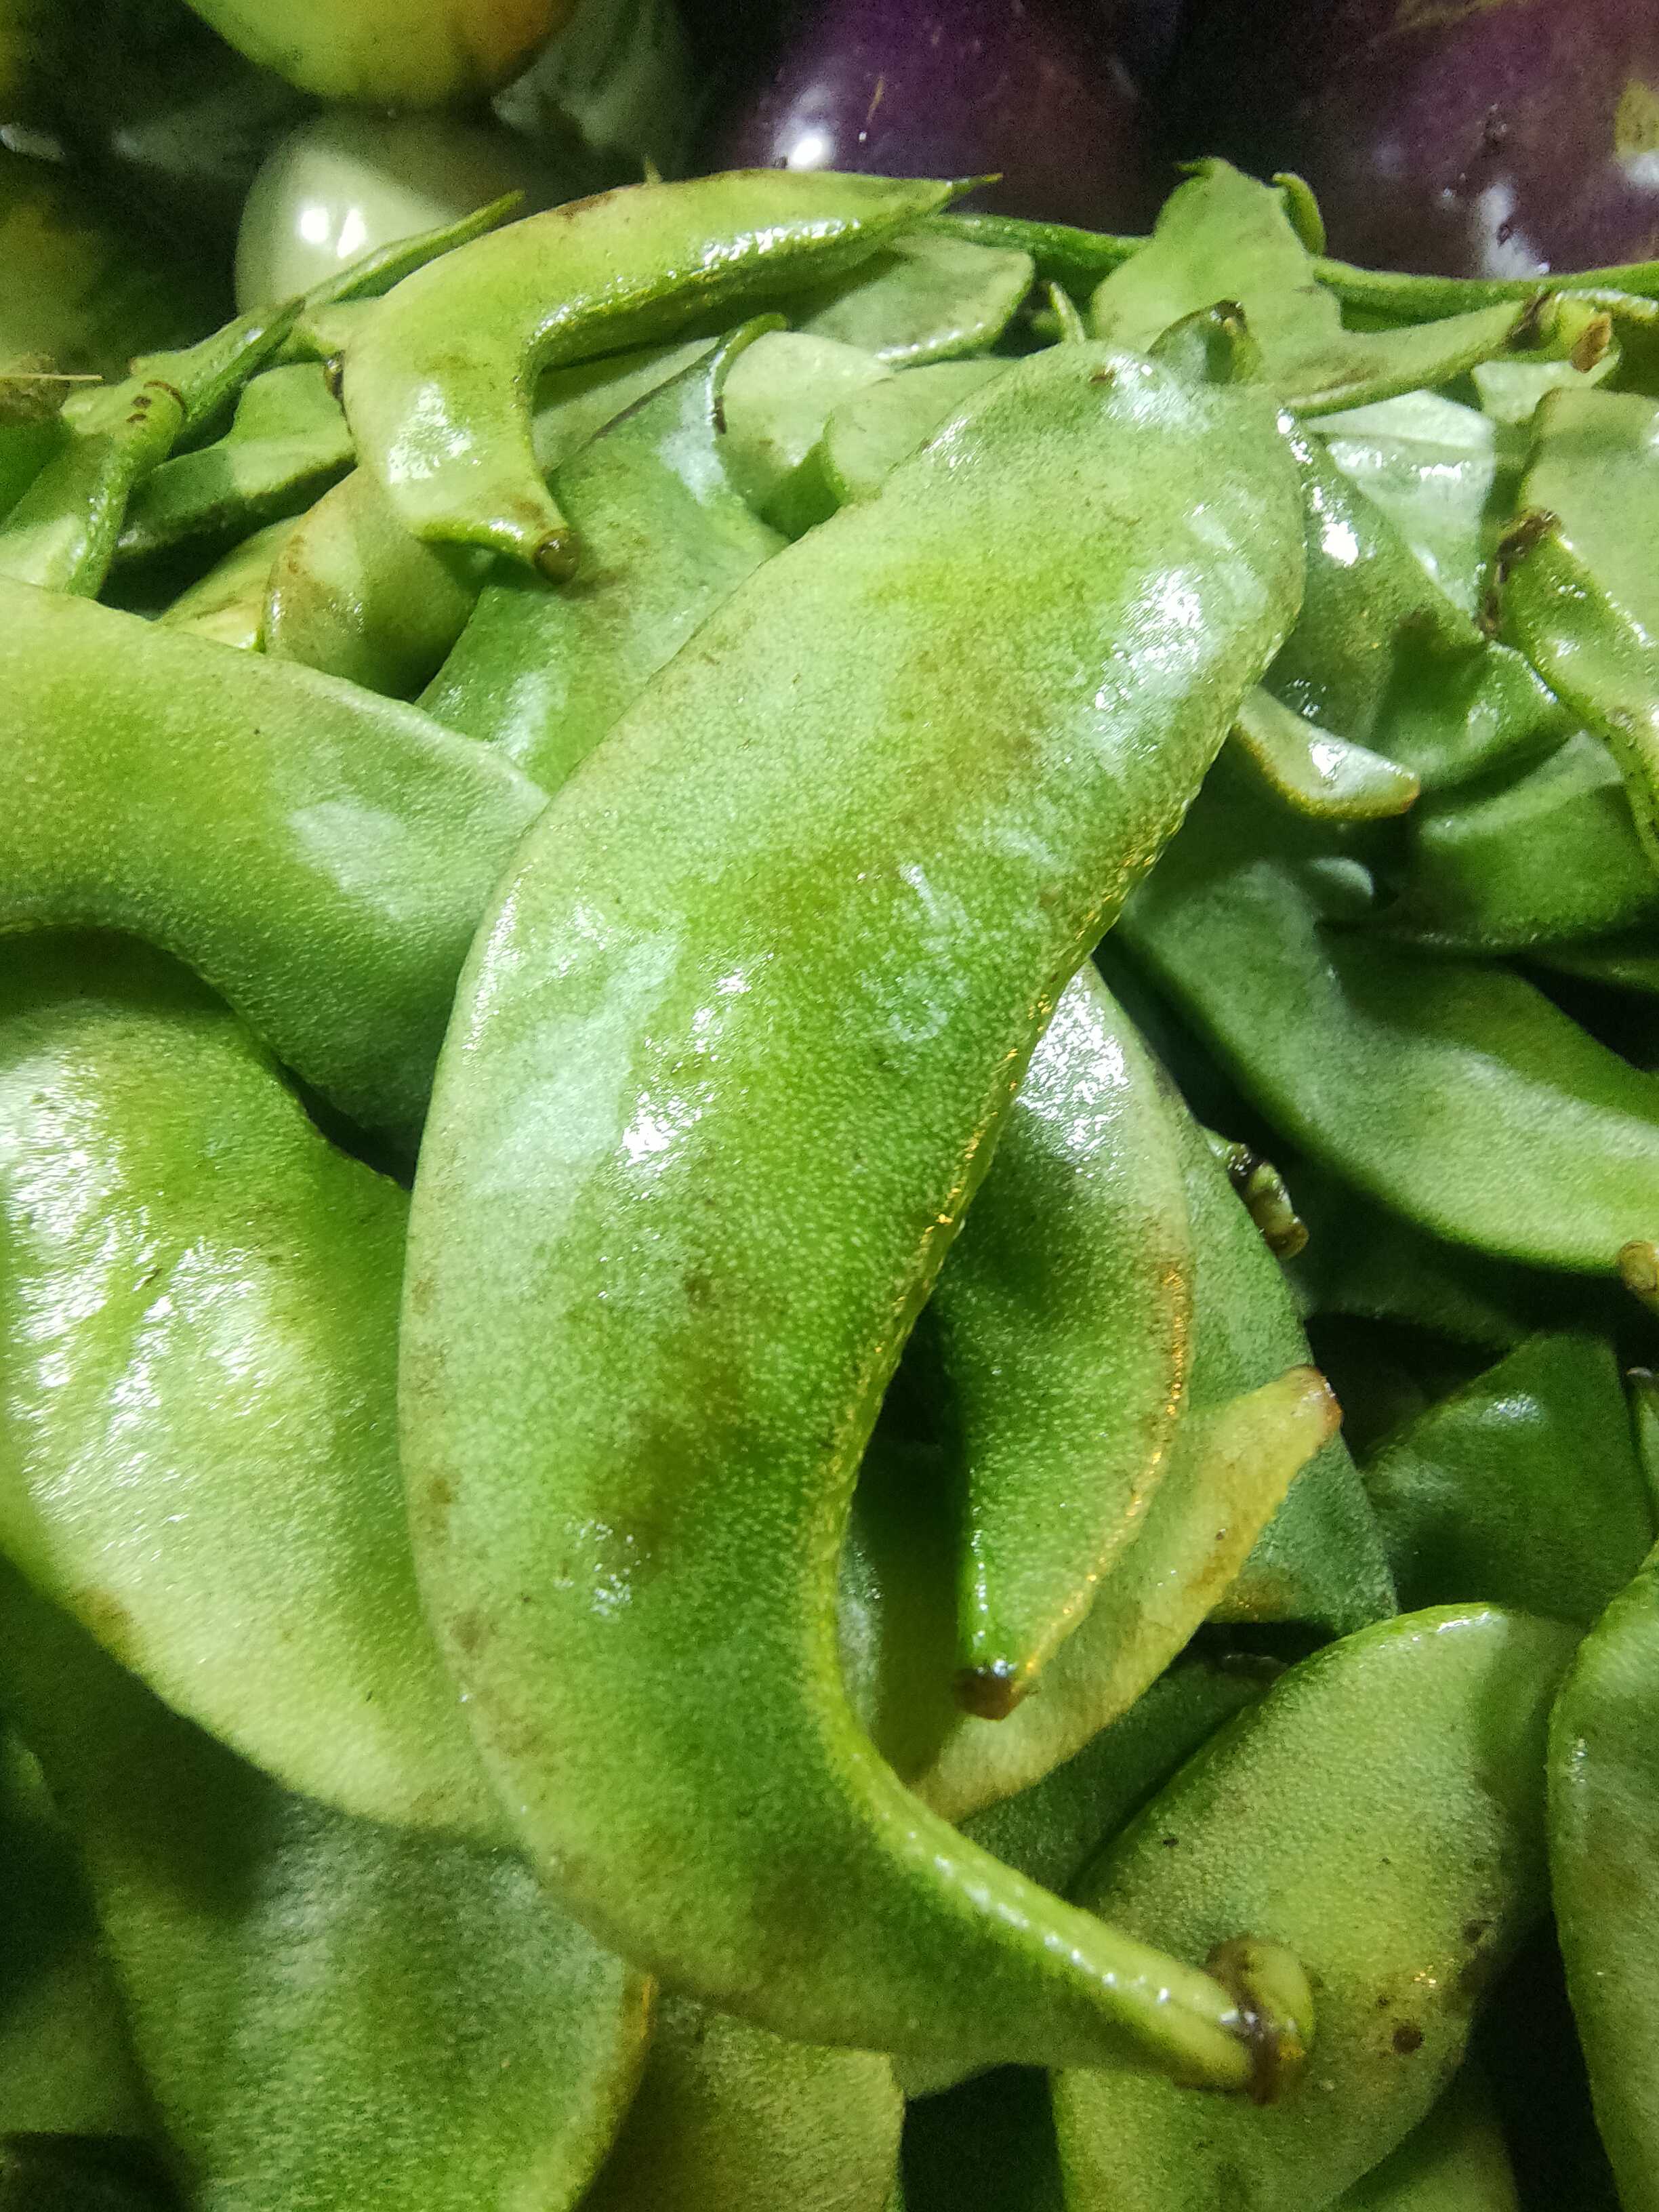
Label: Lablab purpureus